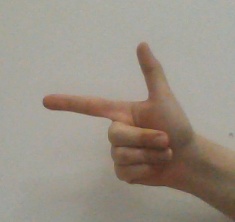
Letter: yaa